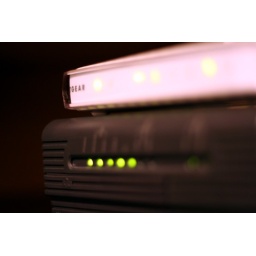
Getting the office back together after painting. Keeping these little boxes plugged in and flashing was a top priority...